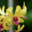
Label: orchid